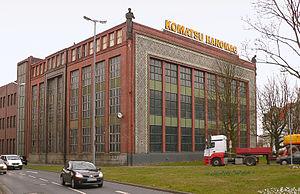
Hanomag était une entreprise allemande fondée en 1871, spécialisée dans la construction de machines agricoles et de locomotives à vapeur, d'automobiles, de tracteurs, de camions et d'engins industriels.